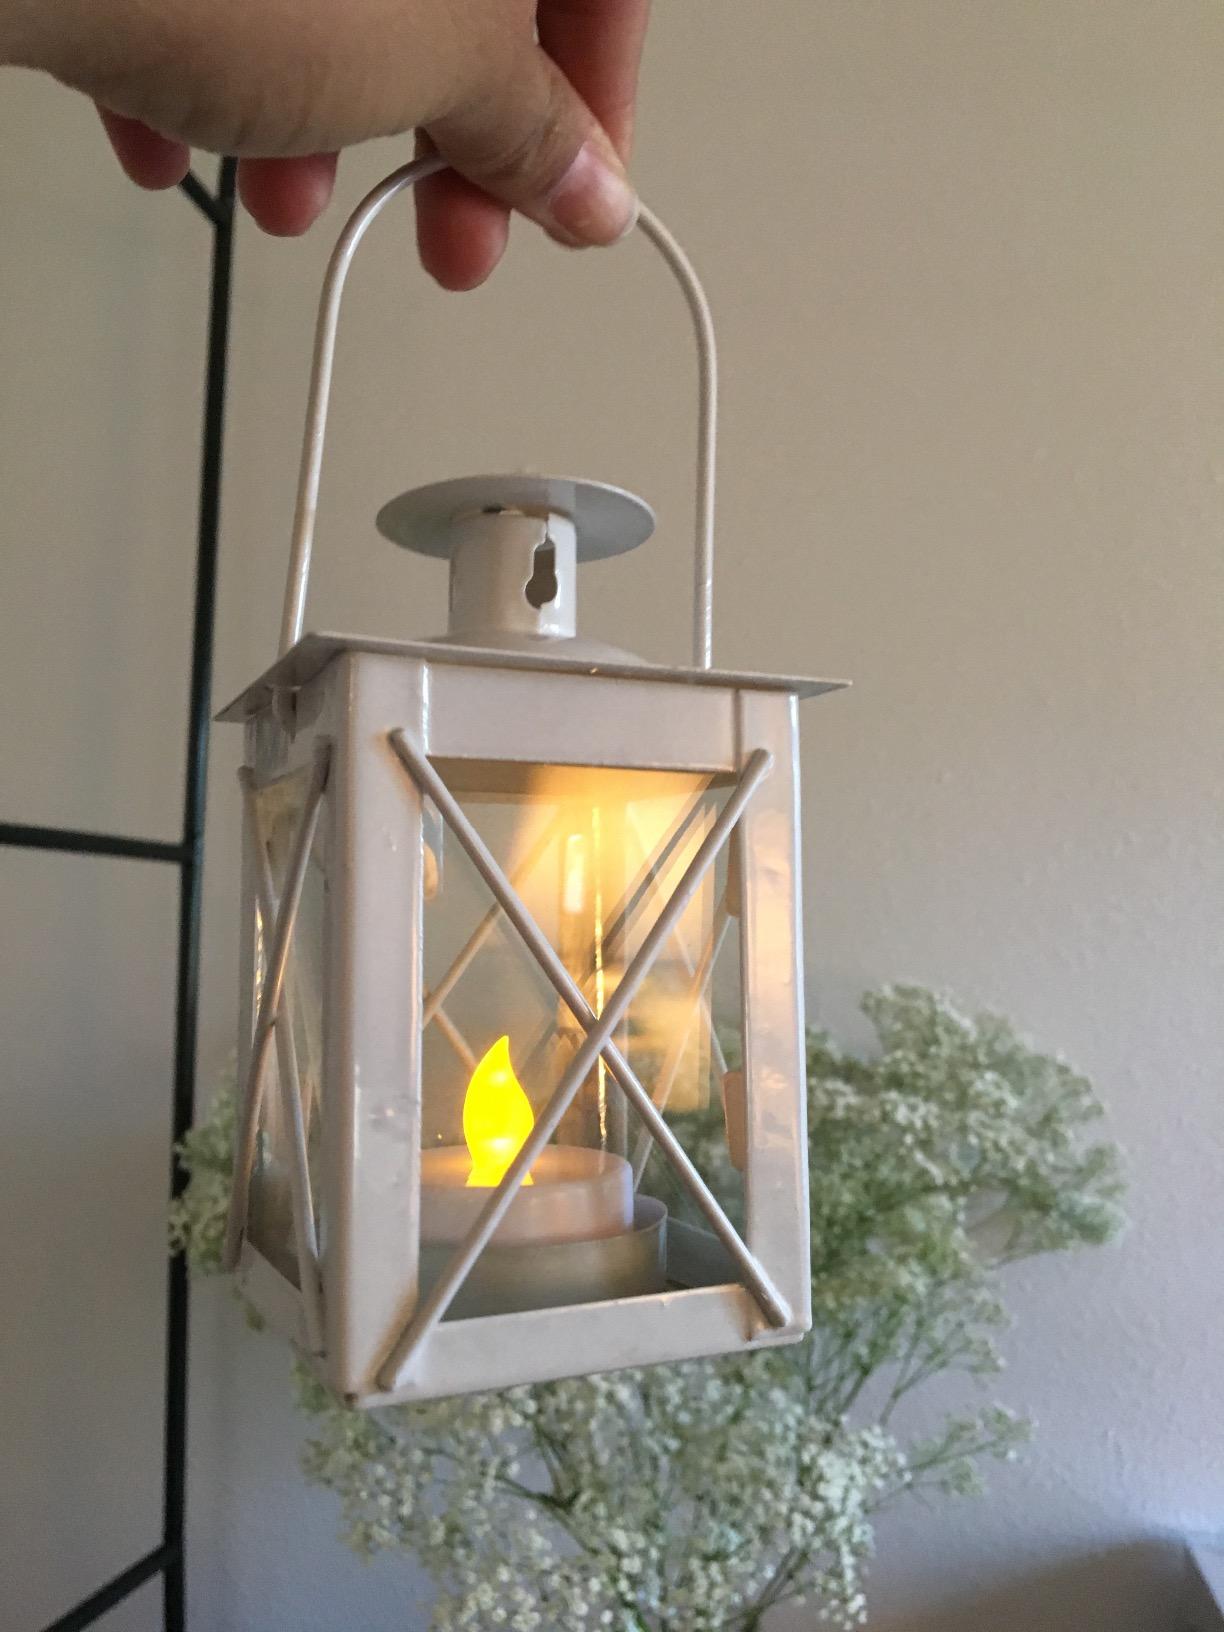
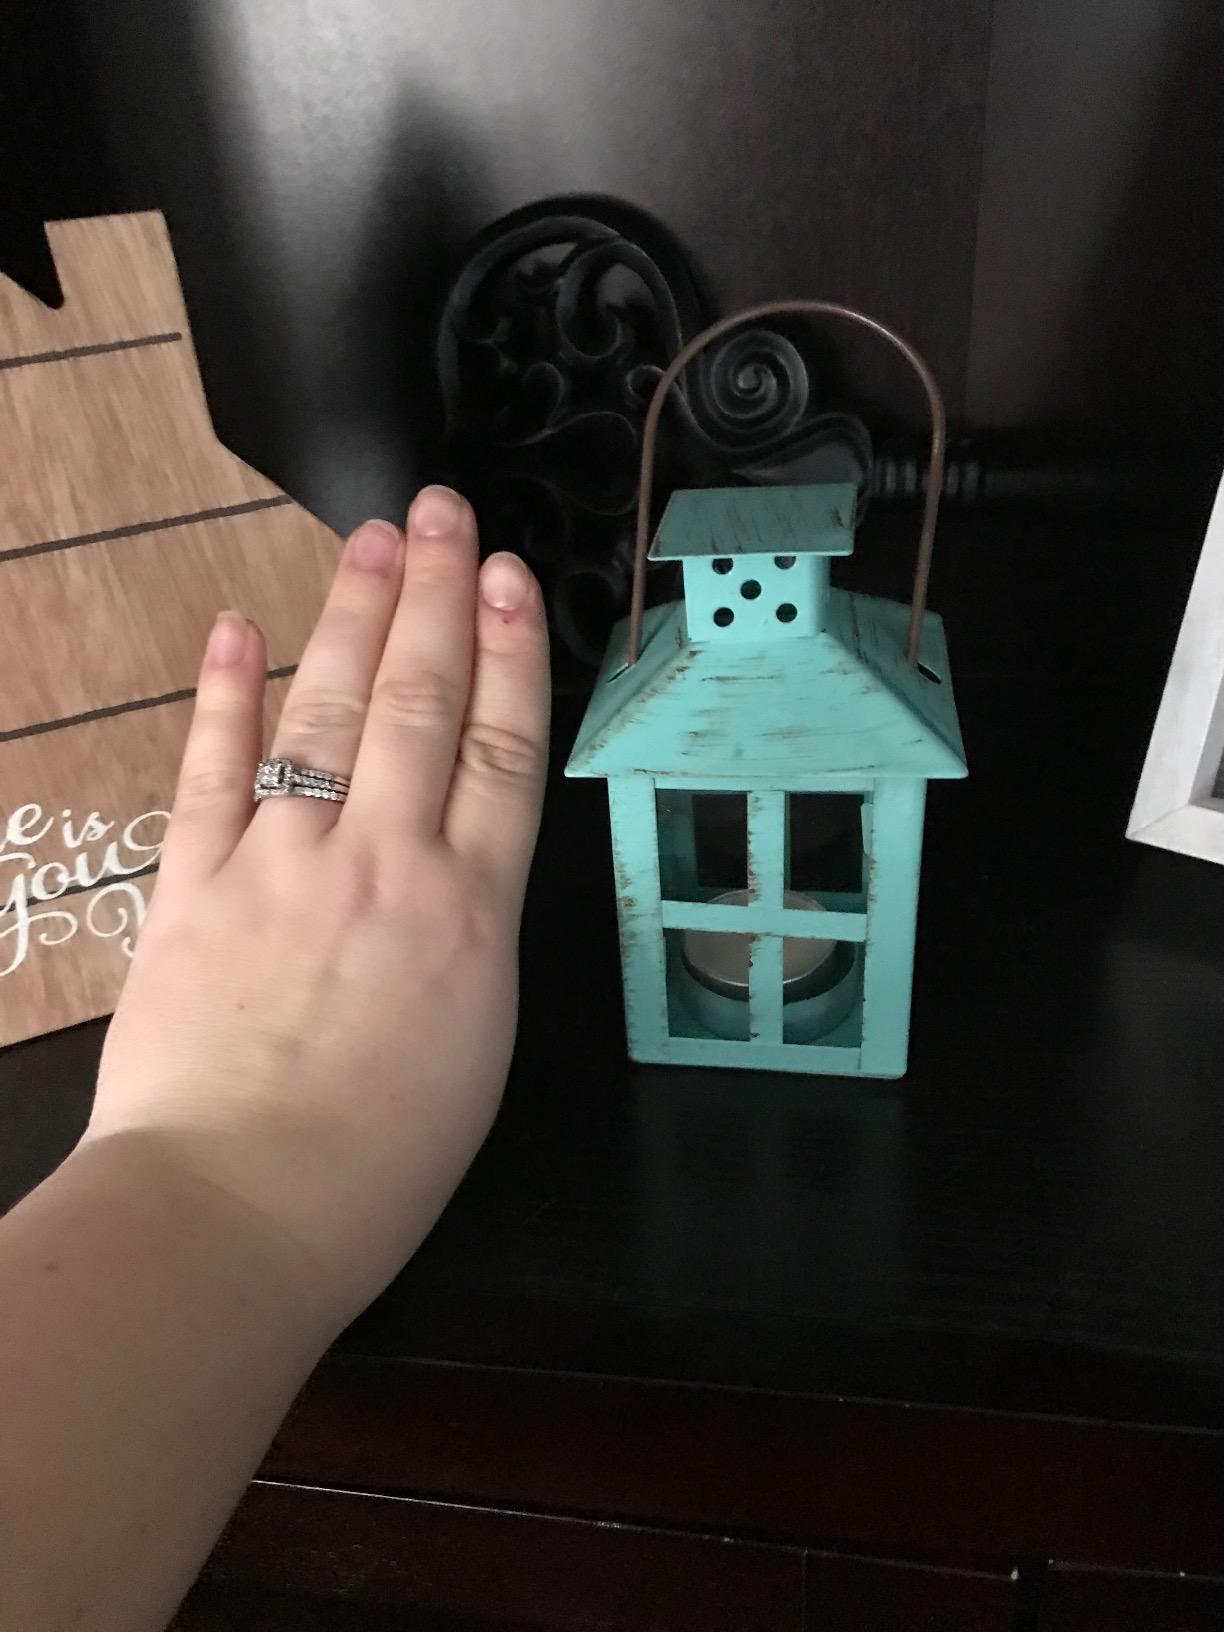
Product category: lantern
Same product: no